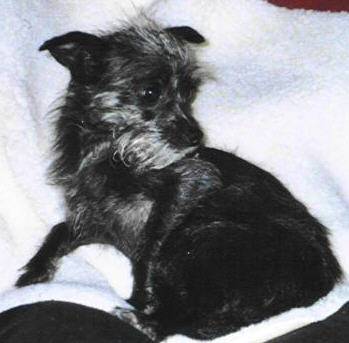
Label: dog